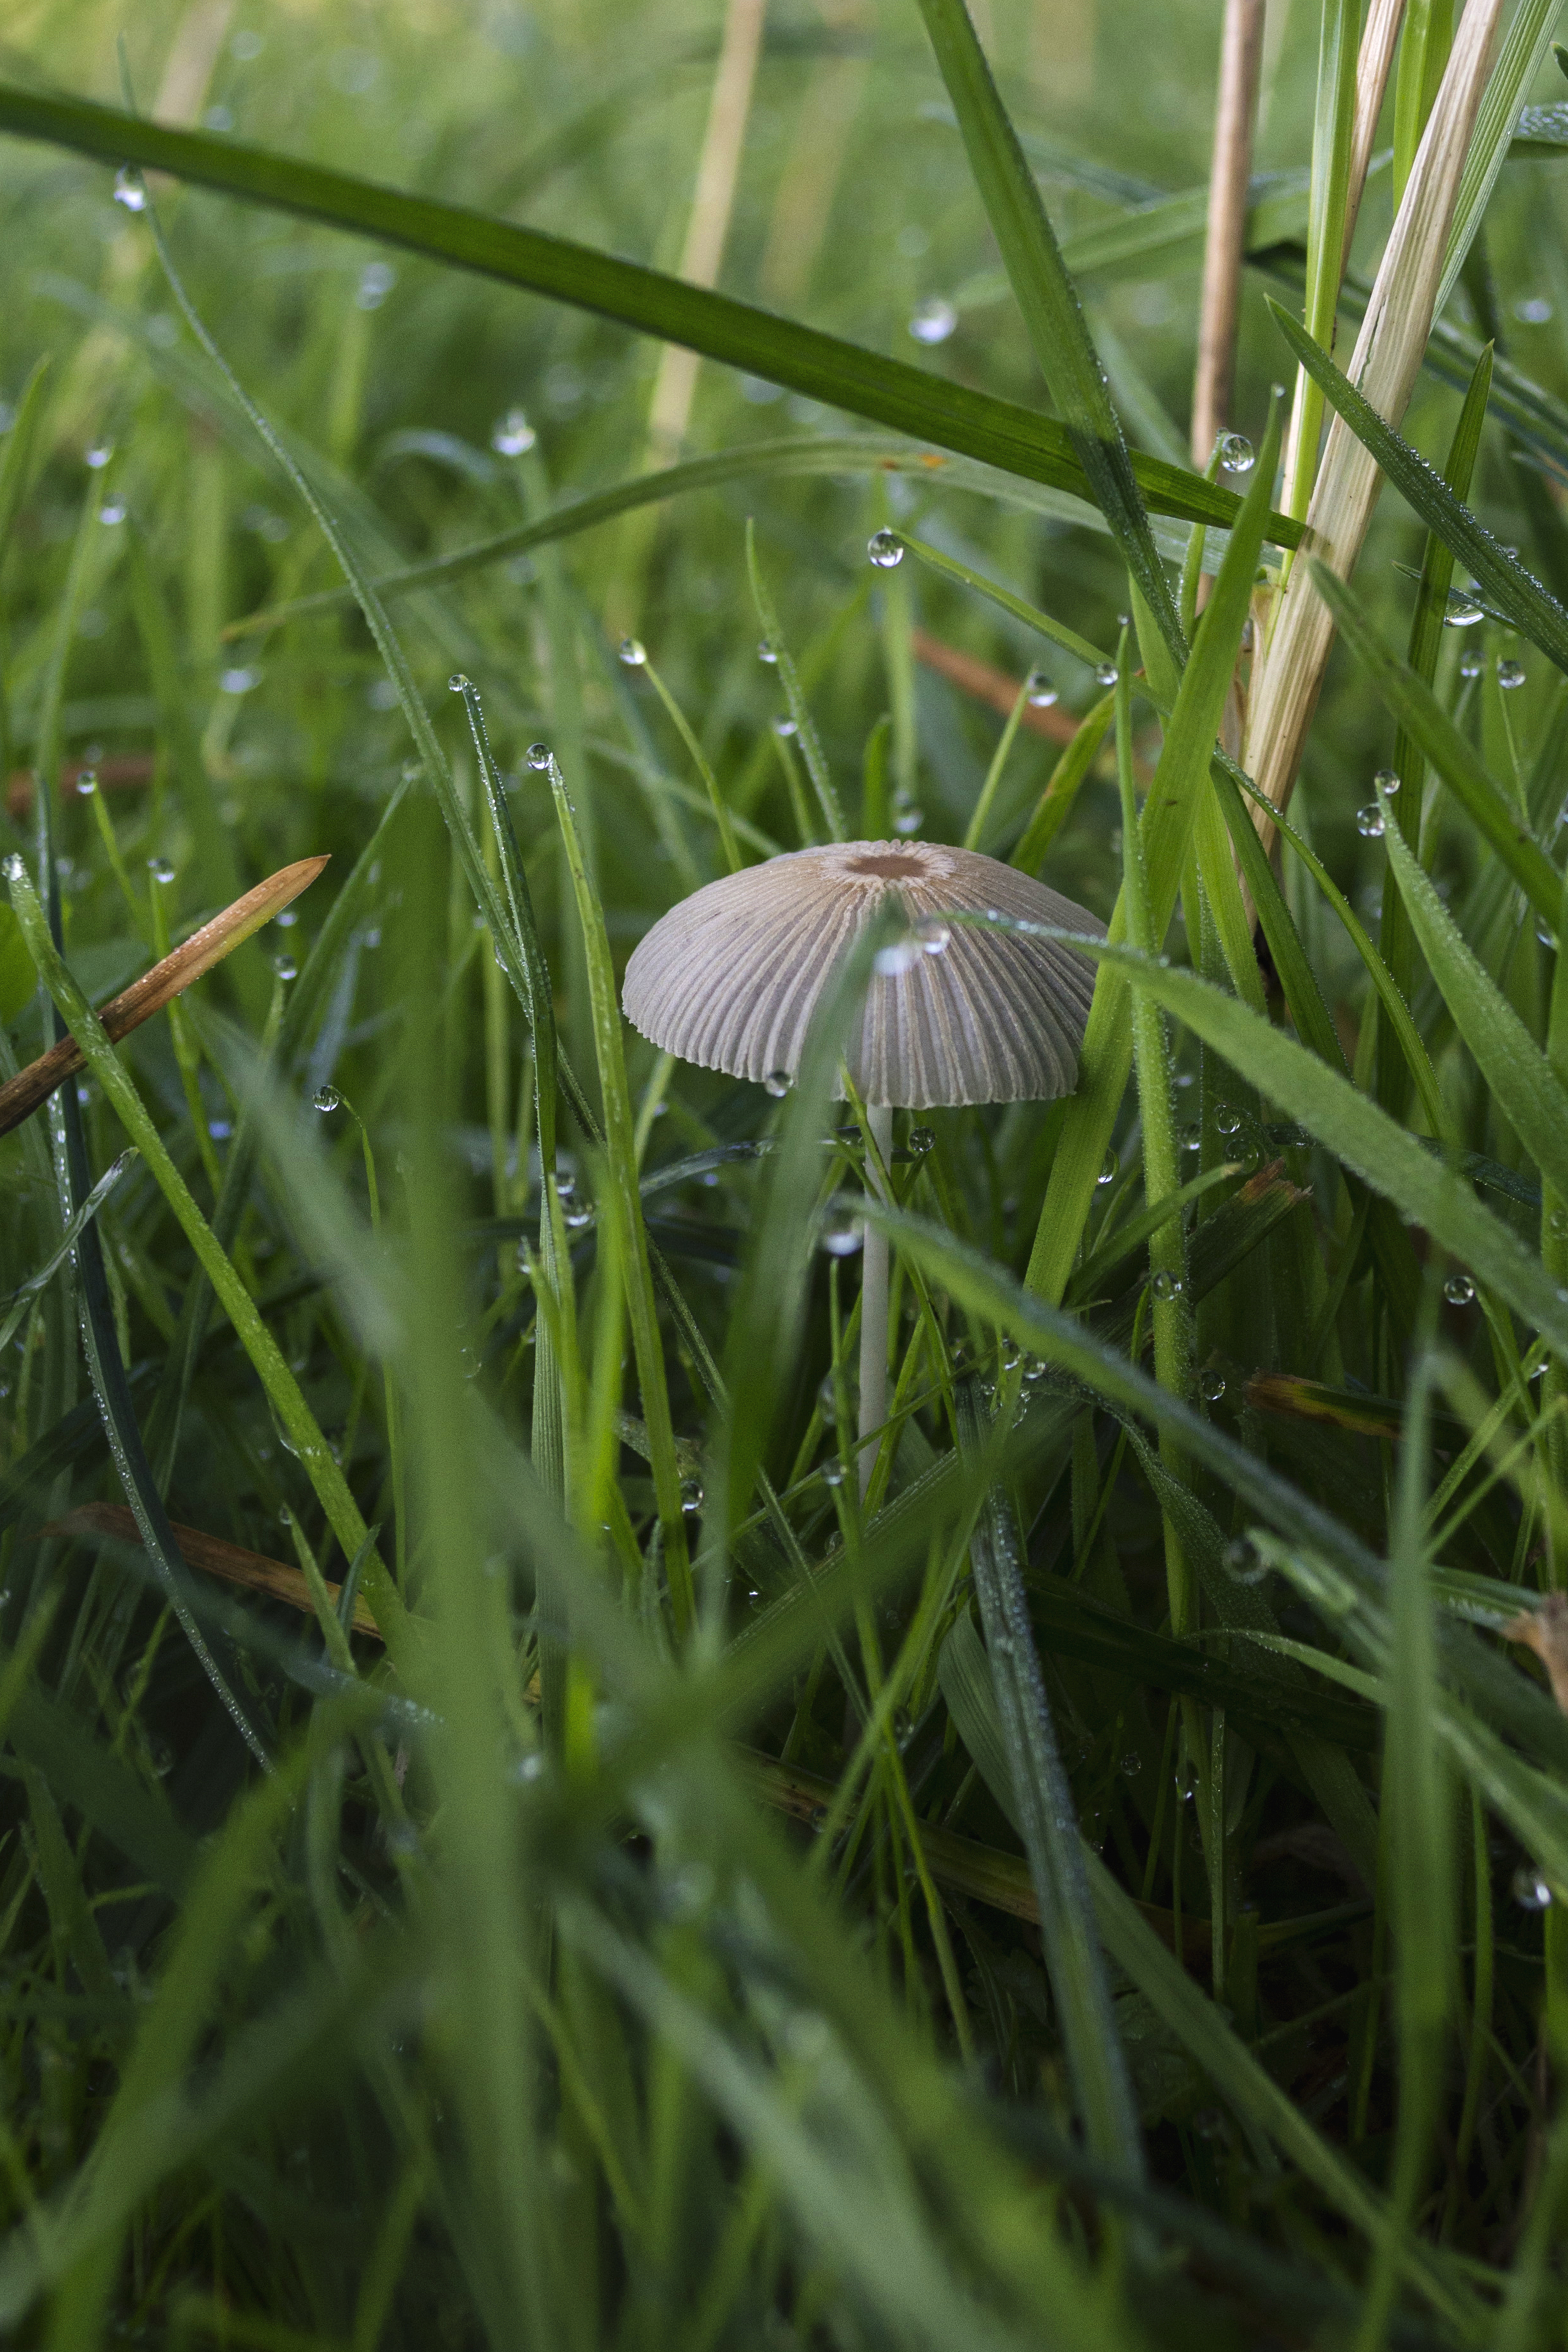
tree, nature, grass, outdoor, drop, plant, lawn, photography, meadow, prairie, leaf, flower, green, botany, mushroom, nikon, flora, wildflower, fungus, nederland, netherlands, zuidholland, outdoorphotography, woodland, habitat, gras, paulvandevelde, pdvandevelde, padagudaloma, natuurfotografie, dordrecht, biesbosch, nederlandinfotos, druppel, hollandse, macro photography, grass family, plant stem, arecales